Bird visual acuity rendering: 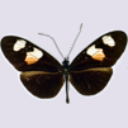
Butterfly visual acuity rendering: 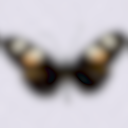
Species: erato
Subspecies: notabilis
Sex: male
View: dorsal
Hybrid status: subspecies synonym
Locality: Jalay west Peru
Coordinates: -1.583, -77.75